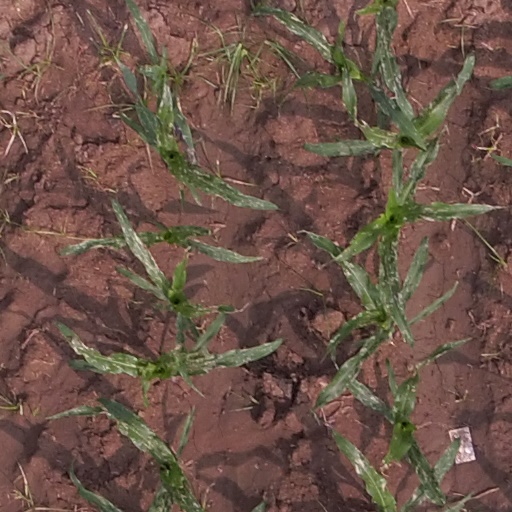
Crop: maize; corn